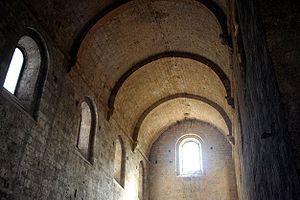
Abbaye de Boscodon, voûte de la nef de l'église
L'abbaye Notre-Dame de Boscodon est une abbaye du XIIᵉ siècle, devenue bénédictine au XVᵉ siècle, et abritant au XXIᵉ siècle la communauté Saint-Dominique. Située dans les Hautes-Alpes, à 1150 m d'altitude, elle est monument historique.